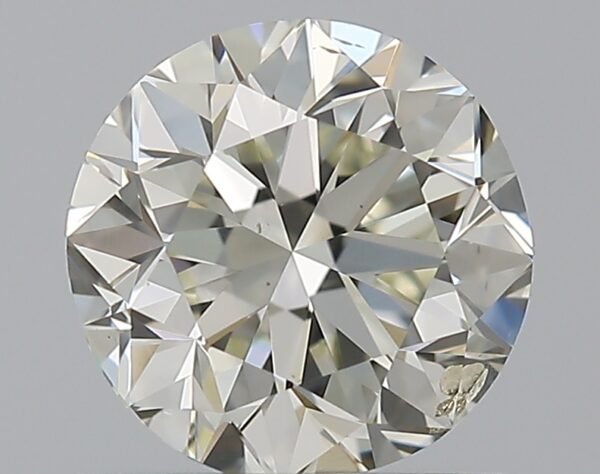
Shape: round
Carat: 0.9
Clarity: SI2
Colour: K
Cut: VG
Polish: VG
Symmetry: GD
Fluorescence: N
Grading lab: GIA
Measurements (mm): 5.94 x 6.03 x 3.9